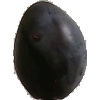
Label: Plum 3